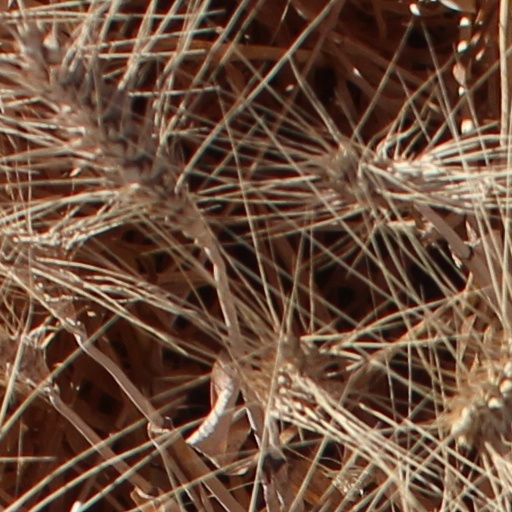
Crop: wheat